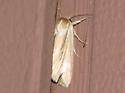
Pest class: wheathead_armyworm_Dargida_diffusa